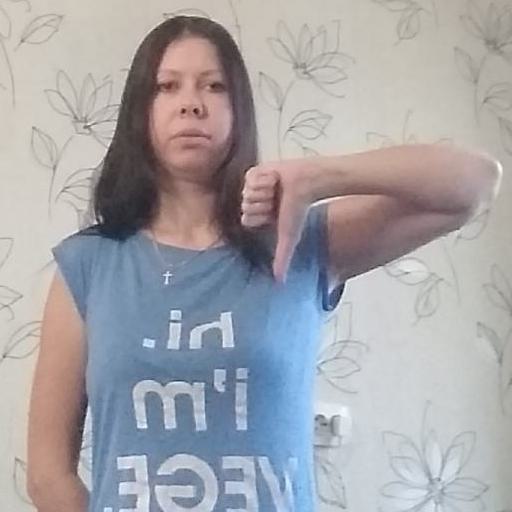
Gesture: dislike